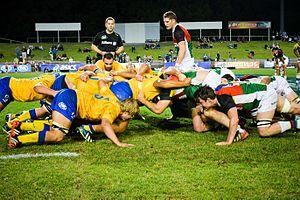
Les Sydney Rays sont une franchise professionnelle de rugby à XV australienne, située sur la Central Coast, zone urbaine d’environ 300 000 habitants au nord de Sydney en Nouvelle-Galles-du-Sud, qui évoluent dans le National Rugby Championship.